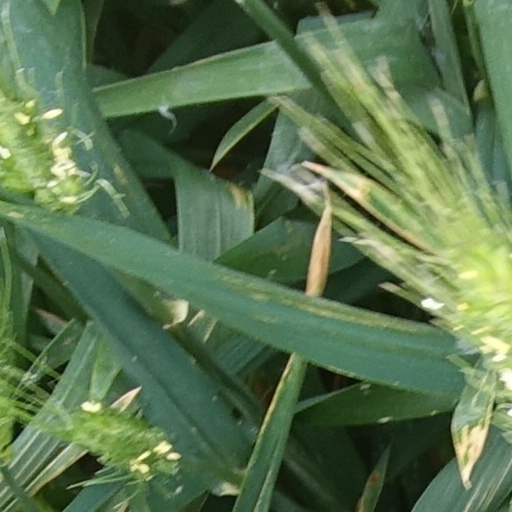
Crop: wheat